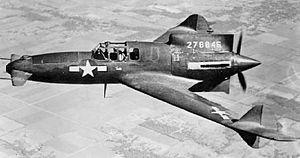
Le Curtiss-Wright XP-55 Ascender était un prototype de chasseur américain des années 1940 produit par la Curtiss-Wright Corporation.
En aéronautique, un moteur à hélice propulsive est un moteur placé devant l'hélice qu'il actionne. De ce fait, l'hélice donne l'impression de « pousser » l'aéronef. Dans la configuration classique, au contraire, l'hélice est située devant le moteur et donne l'impression de « tirer » l'avion : on parle d'hélice « tractive ».